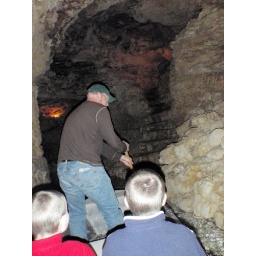
in the boat ride through the underground water way